Teodoro A. Dehesa Méndez

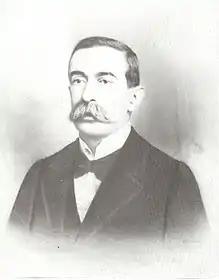

Teodoro A. Dehesa Méndez (October 1, 1848 – September 25, 1936) was the Governor of the state of Veracruz in Mexico for five terms from 1892 to 1911.